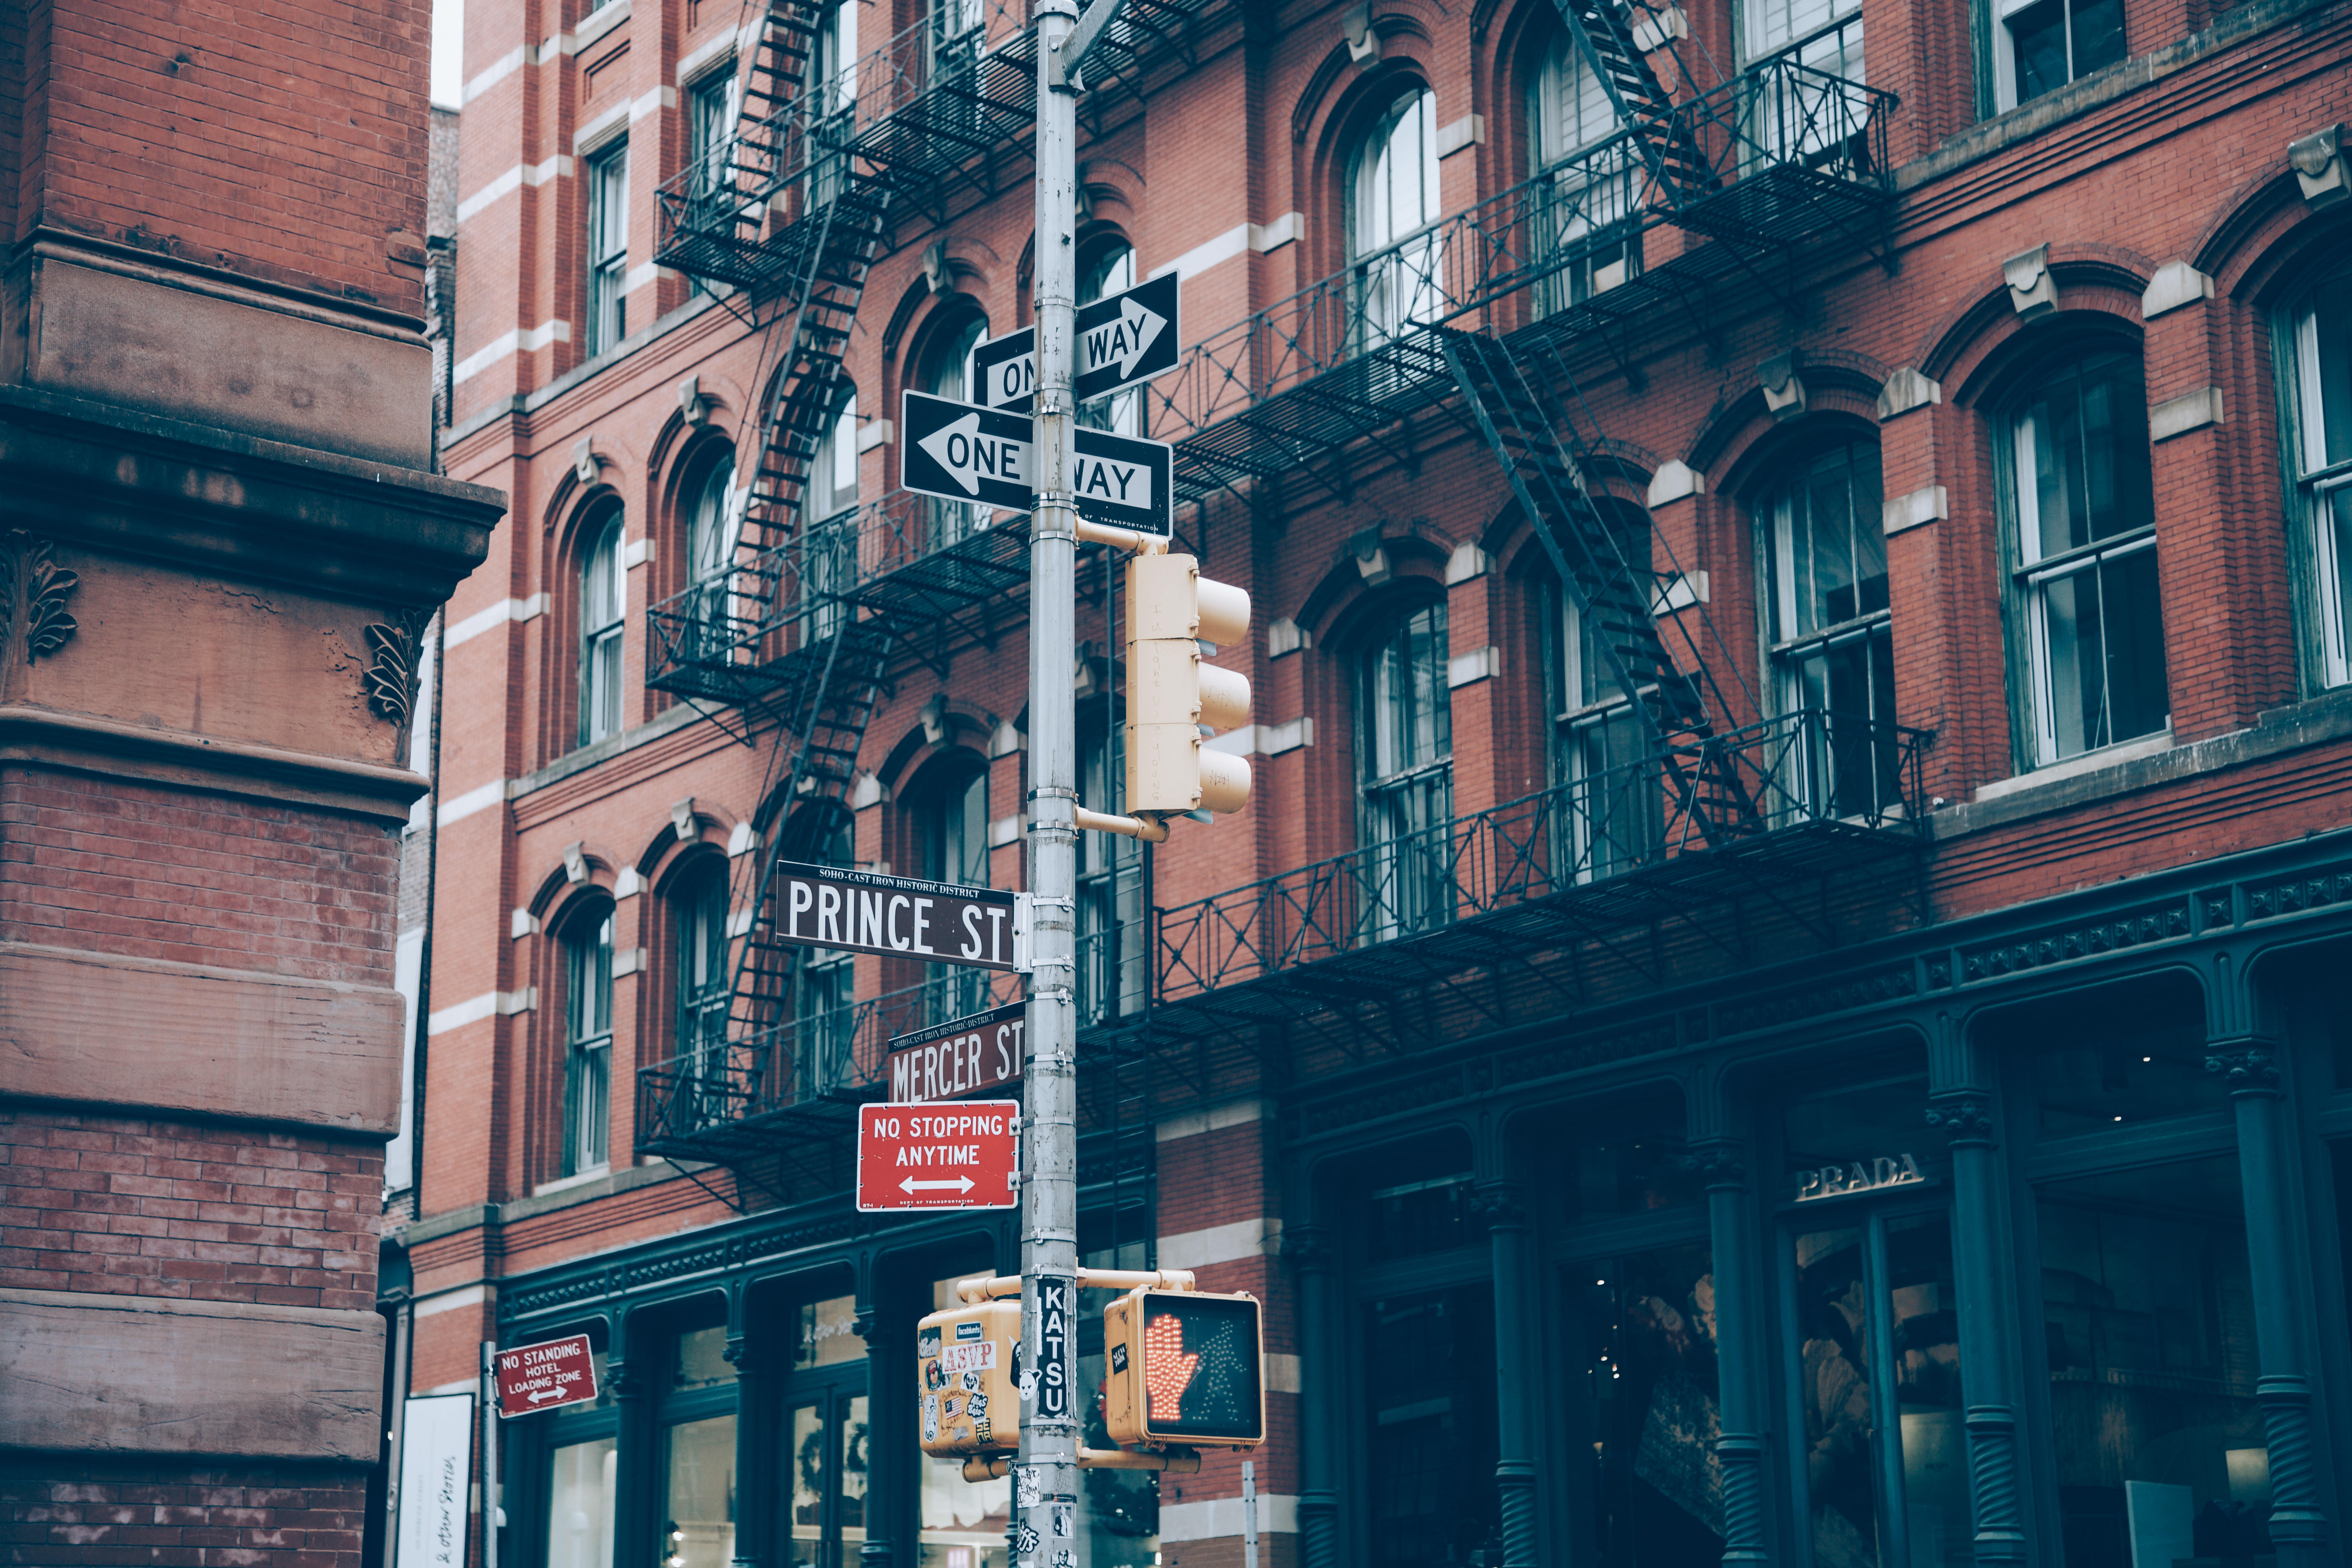
architecture, road, street, house, town, building, city, skyscraper, cityscape, downtown, landmark, facade, windows, infrastructure, metropolis, neighbourhood, urban area, human settlement, fire exit ladders